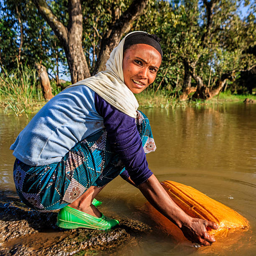
woman is taking water from the river